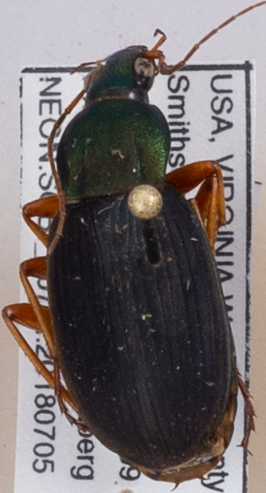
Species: Chlaenius aestivus
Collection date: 2018-07-05
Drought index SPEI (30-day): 1.642
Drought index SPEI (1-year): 1.204
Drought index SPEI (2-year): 1.01